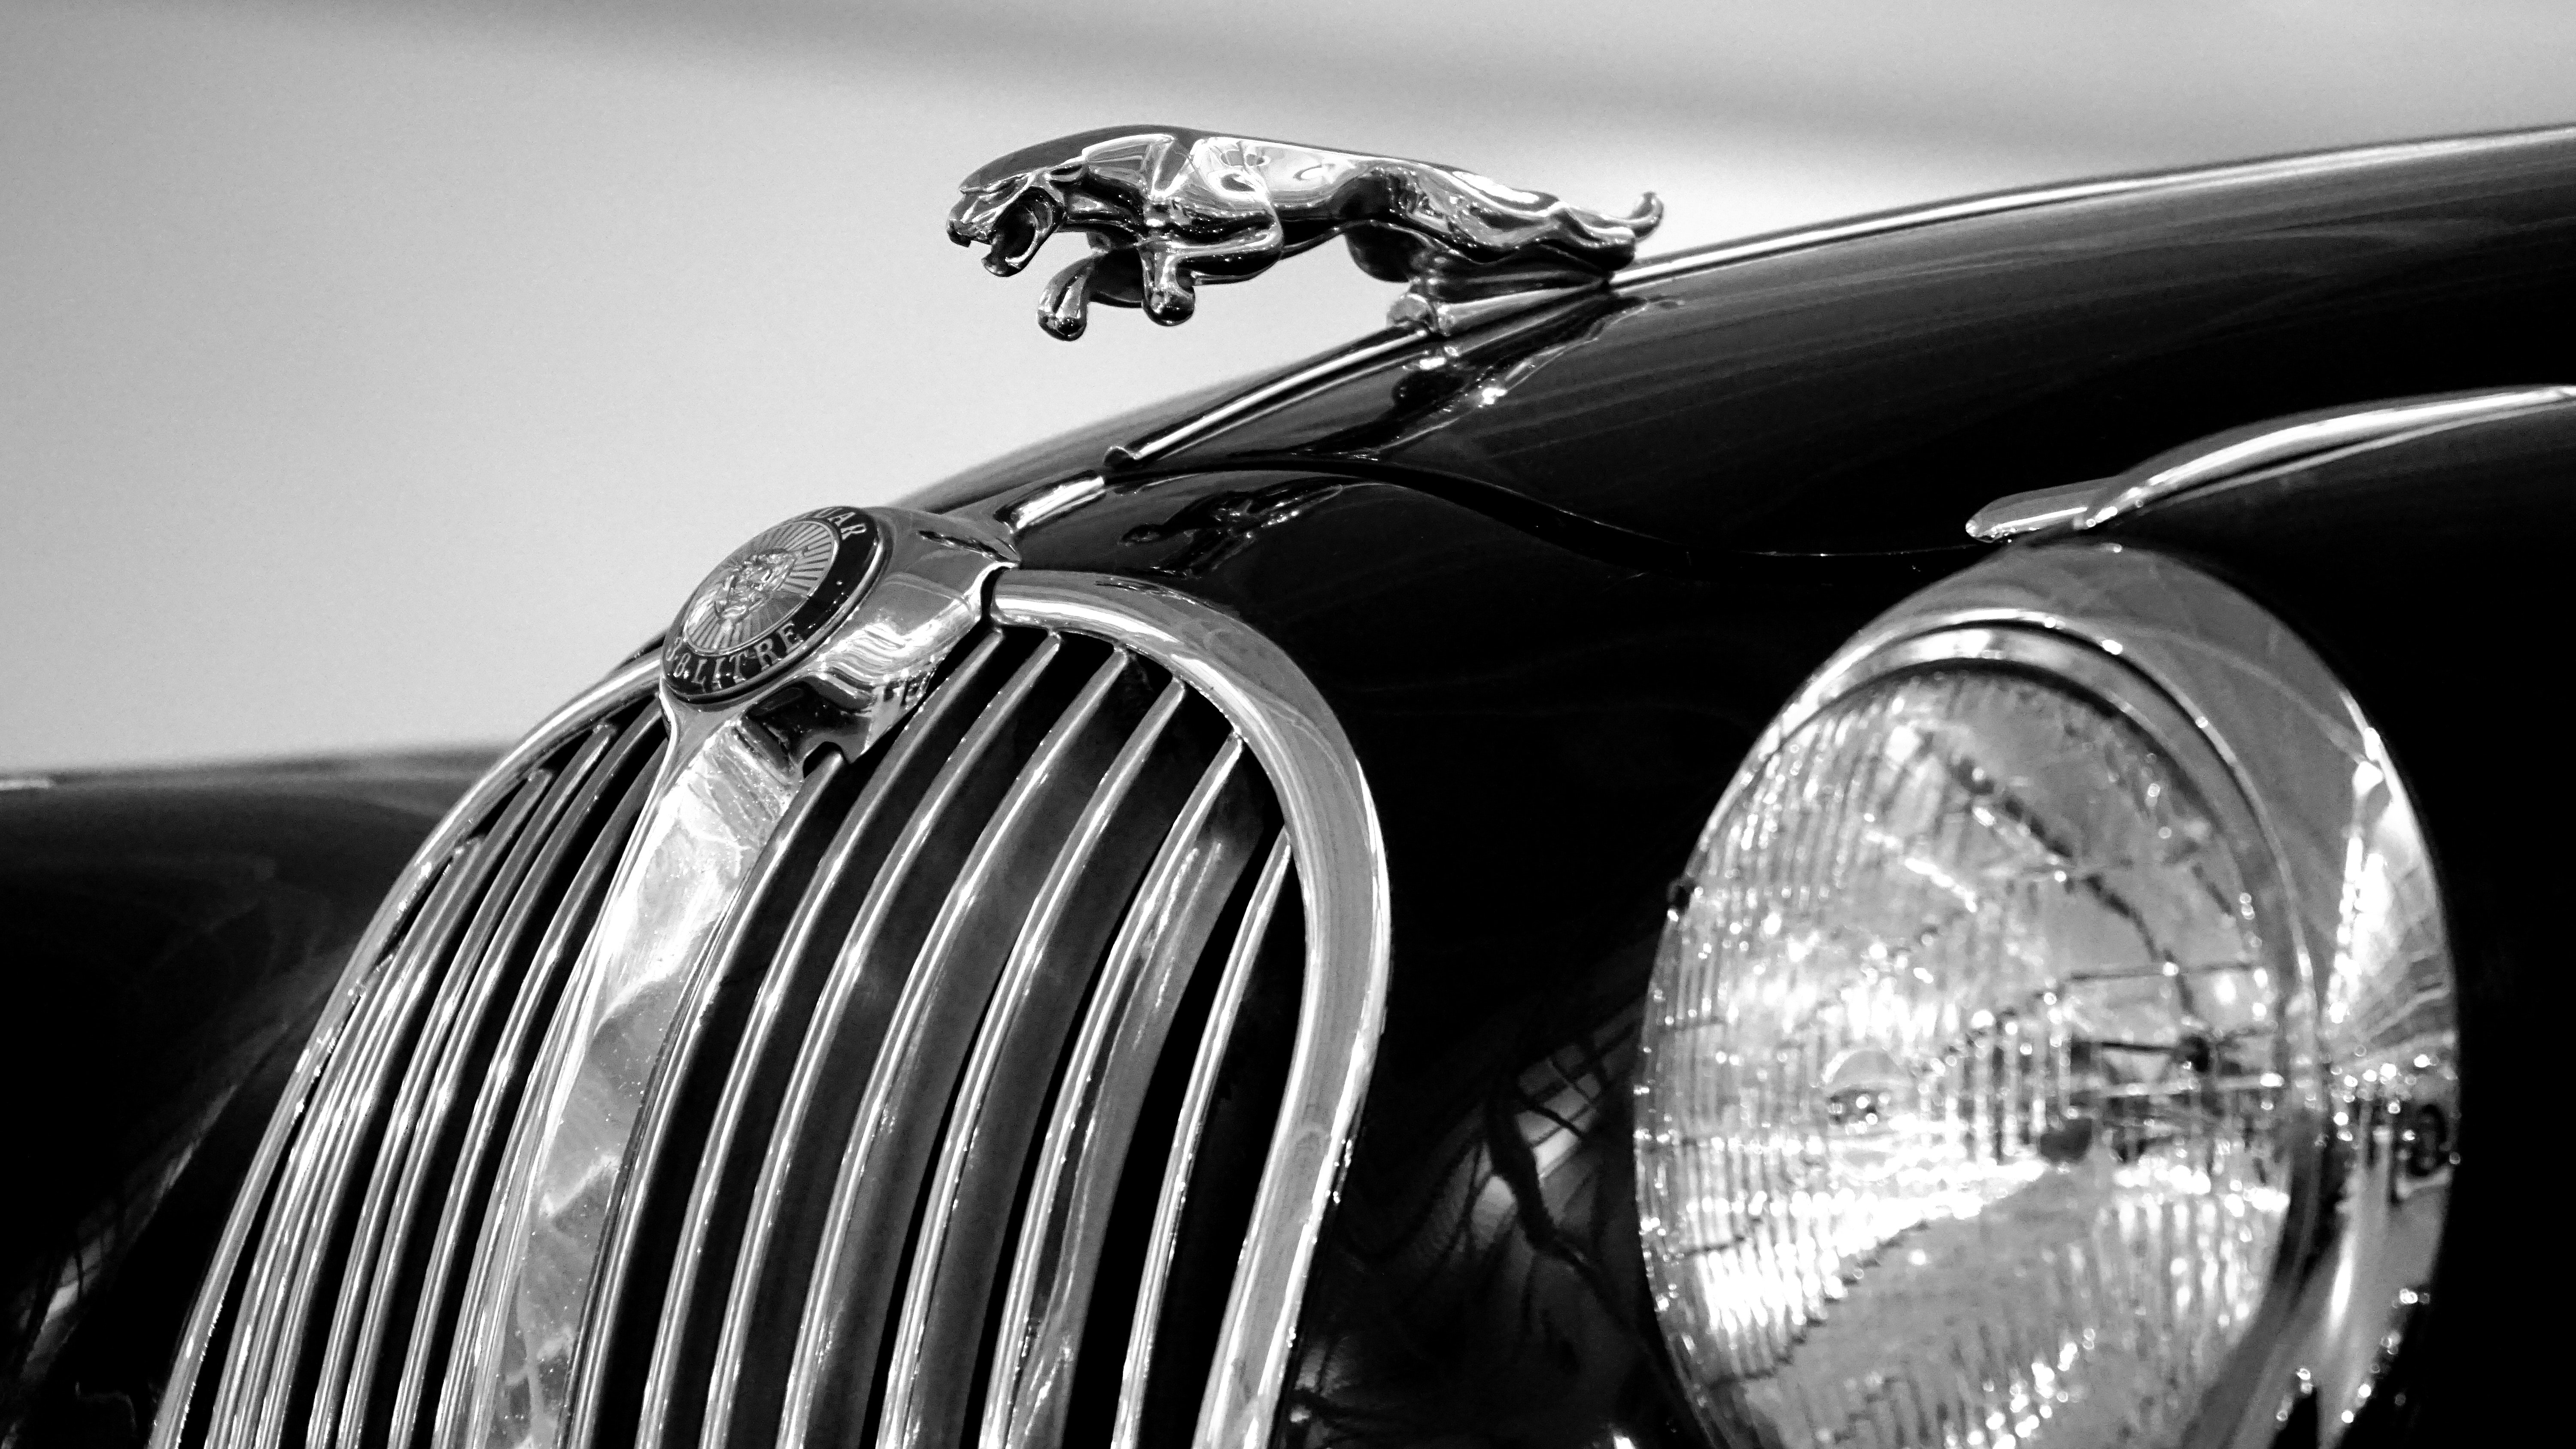
car, motor vehicle, black and white, automotive lighting, monochrome photography, automotive design, vehicle, headlamp, photography, classic, vintage car, monochrome, automotive exterior, spoke, wheel, automotive wheel system, antique car